Rick Altergott

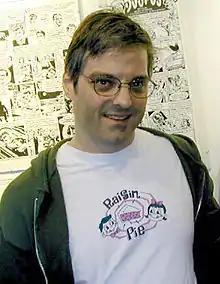
Altergott photographed at a gallery show in 2004.

Rick Altergott (born 1961) is an American alternative cartoonist and illustrator. Altergott is best known for "Doofus", a long-running low-brow, scatological series of strips which chronicle the misadventures of two small-town weirdos, Doofus and Henry Hotchkiss.